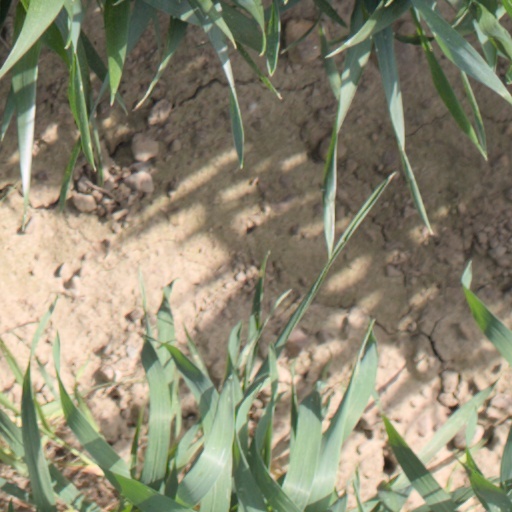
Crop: wheat